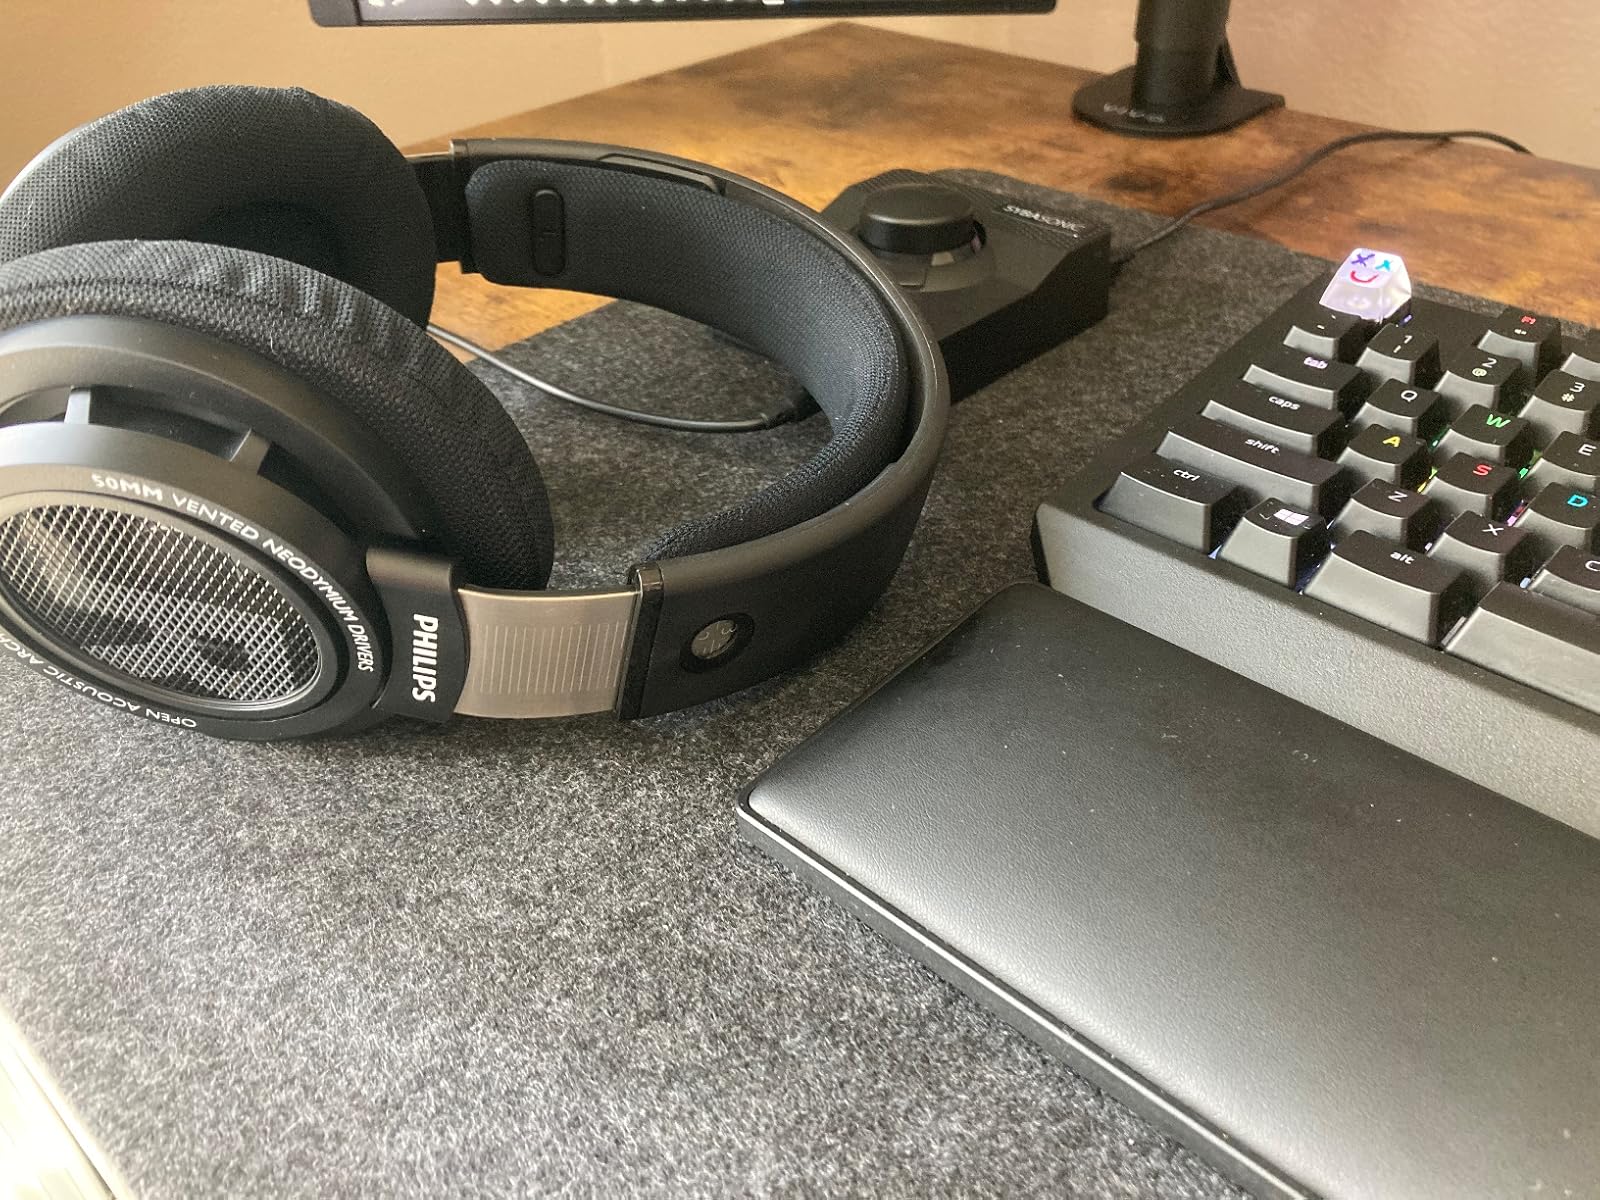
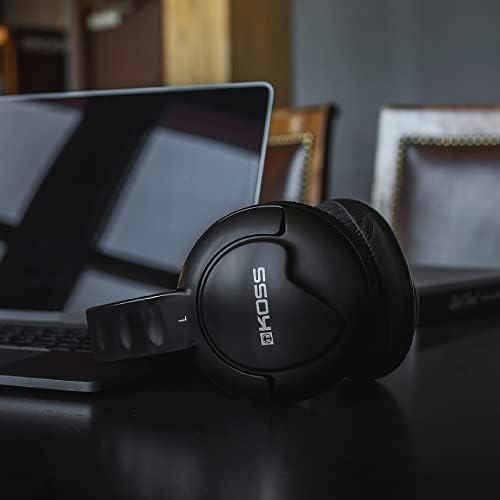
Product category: headphones
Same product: no